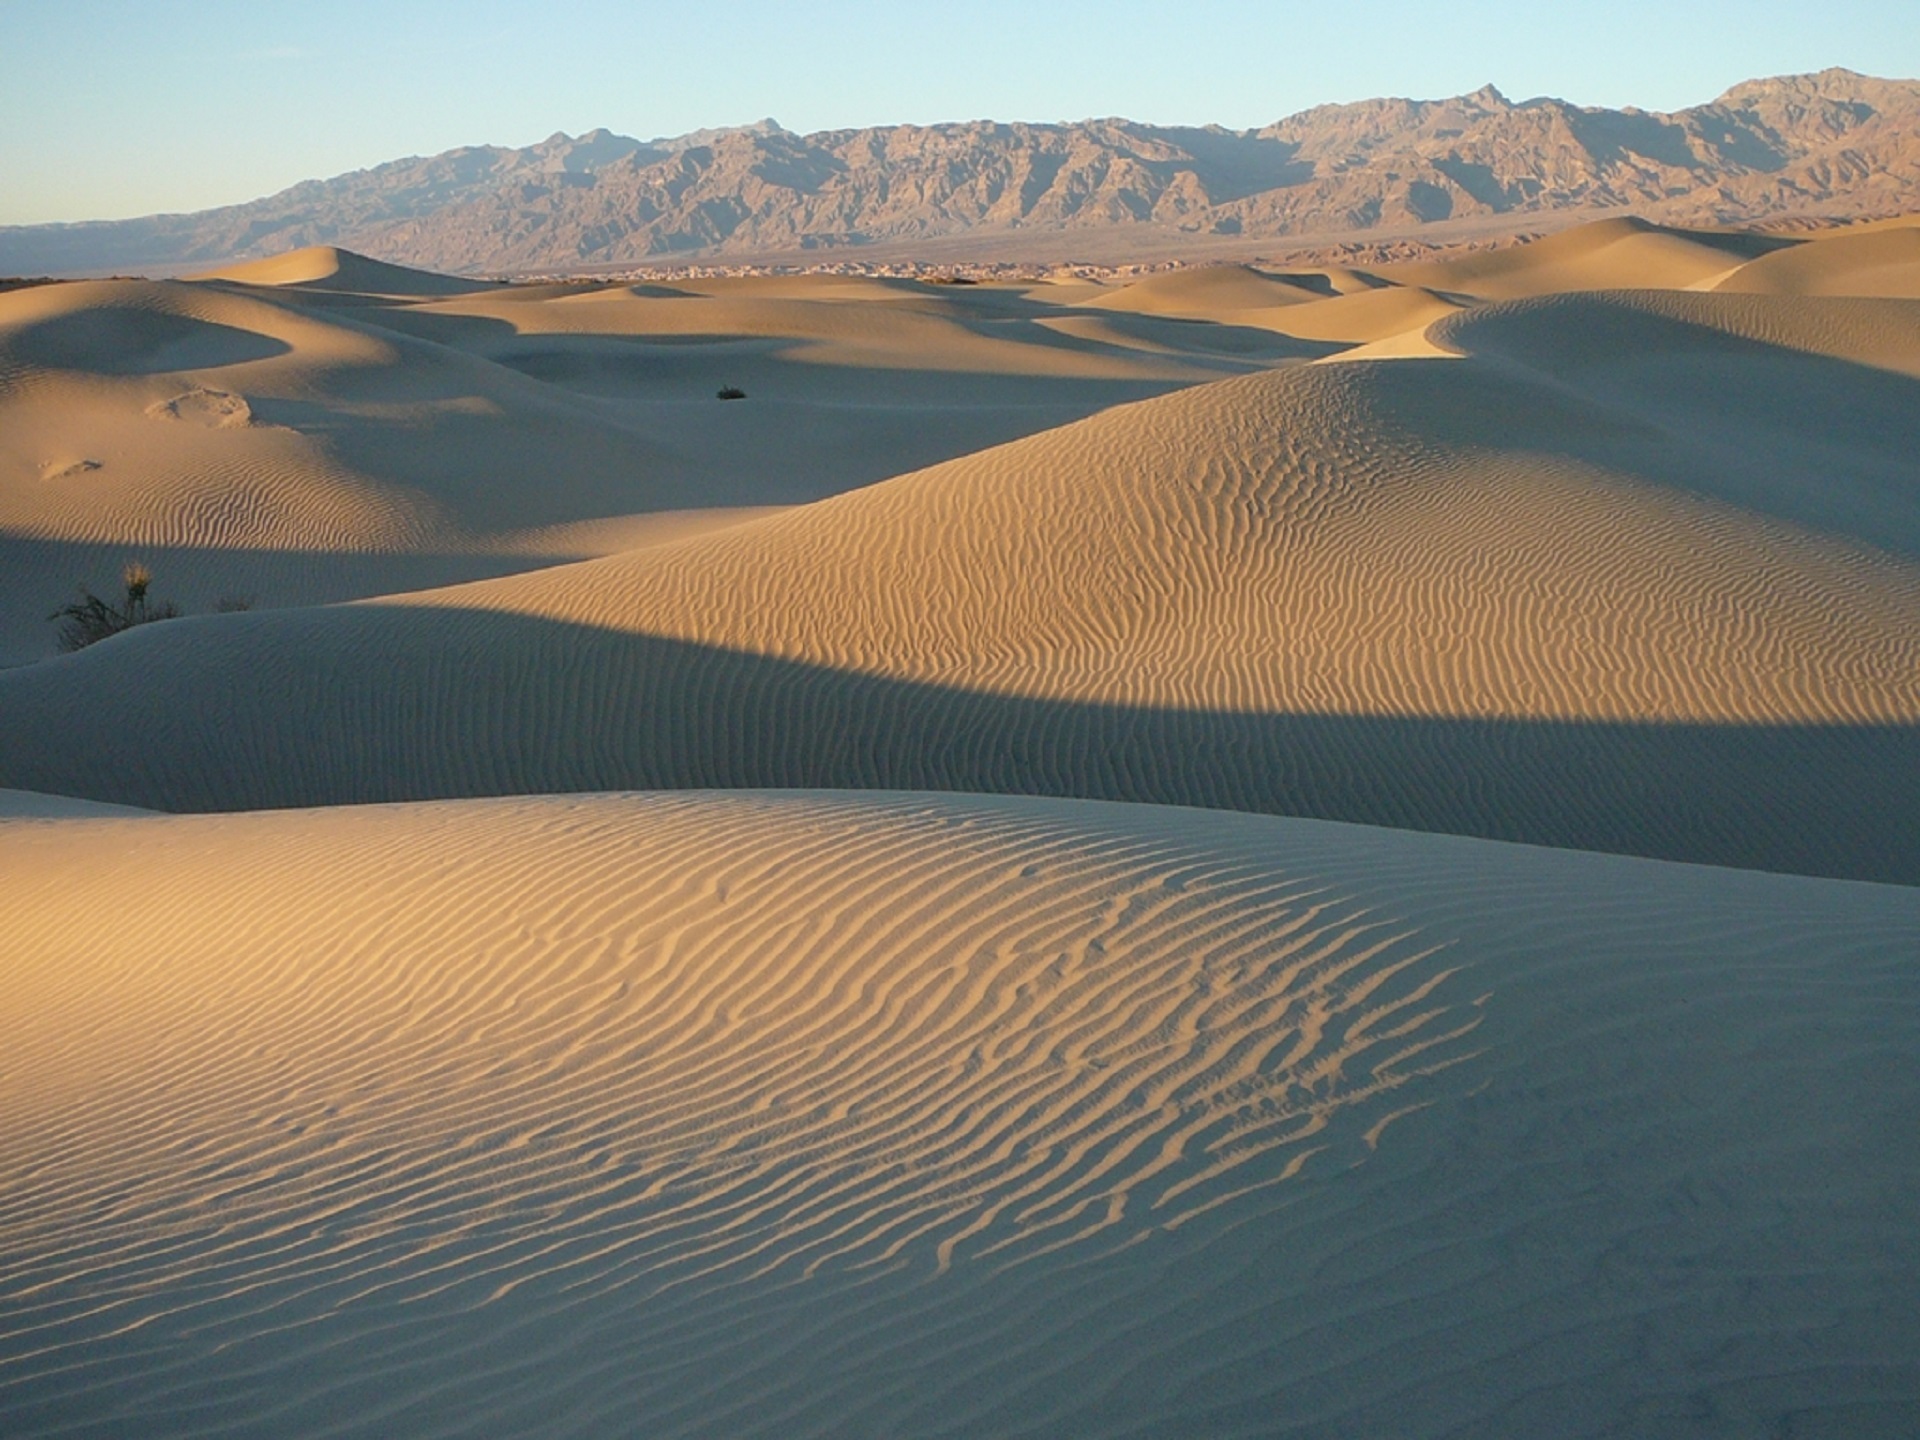
landscape, sand, desert, dune, wind, dry, natural, park, outdoors, dunes, national, shadows, ripples, grassland, hot, plateau, habitat, ecosystem, sahara, wadi, death valley, landform, erg, natural environment, geographical feature, aeolian landform